The Girl from Kays

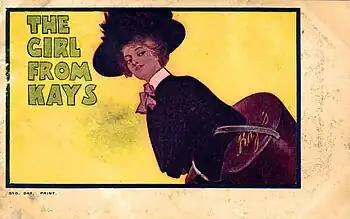
Postcard advertising the musical

The Girl from Kays is a musical comedy in three acts, with music by Ivan Caryll and book and lyrics by Owen Hall. Additional songs were by Paul Rubens, Howard Talbot, Adrian Ross, Percy Greenbank and others. The farcical story concerns a misguided kiss.